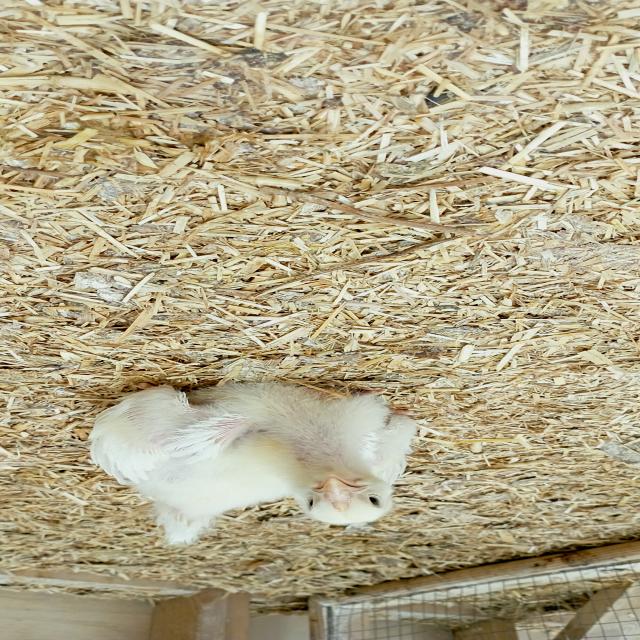
Weight: 422 g